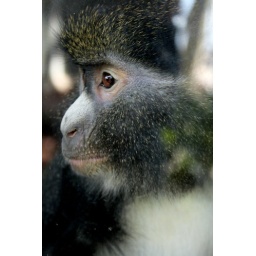
A monkey in Barcelona's zoo. Pic taken through a glass plane